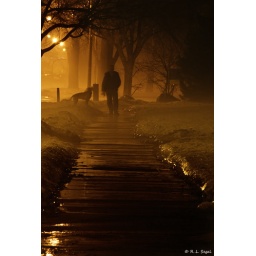
Late at night the only other person I saw in Oz Park was this man walking his dog.